Daniel Howe

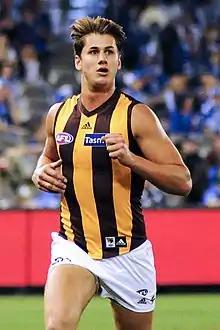
Howe playing for Hawthorn in April 2018

Daniel Howe (born 4 December 1995) is a former Australian rules footballer who played for the Hawthorn Football Club and North Melbourne Football Club in the Australian Football League (AFL).